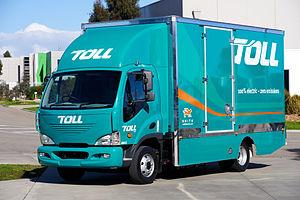
Le Toll Group est une filiale de la Poste japonaise dédiée au transport et à la logistique, qu'il s'agisse de transport routier, ferroviaire, maritime et aérien, ou d'entreposage. Toll exploite un réseau de 1 200 sites dans 50 pays, essentiellement en Asie-Pacifique.